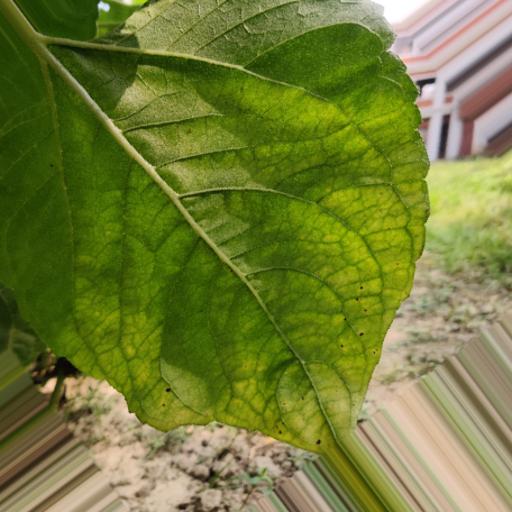
Label: Downy_mildew